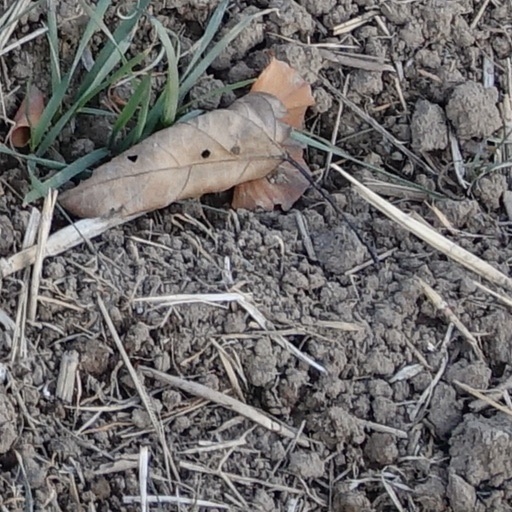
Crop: wheat